Far-left politics in the United Kingdom

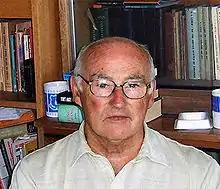
Peter Taaffe was the General Secretary of Militant. He had a significant influence over Liverpool City Council policies during the 1980s.

The decline of the CPGB and internal divisions between Eurocommunists and traditionalists were exemplified in the party's publications, with the Eurocommunists exercising control over the party's monthly theoretical journal "Marxism Today" and the traditional Marxist-Leninists having editorial control over the CPGB's daily newspaper "Morning Star". Such divisions made it difficult for the party to deal with the ascent of Margaret Thatcher and her economic policies of neoliberalism; privatising major parts of the British industrial sector and moving towards a service economy. For instance, during the miners' strike of 1984–85, the divide between the factions meant that no effective program at the national level could be developed to aid the National Union of Mineworkers. The traditionalist faction formed the 'Communist Campaign Group' in 1985 and a new Communist Party of Britain (under Mike Hicks) in 1988, which it viewed as a "re-establishment" of the party.